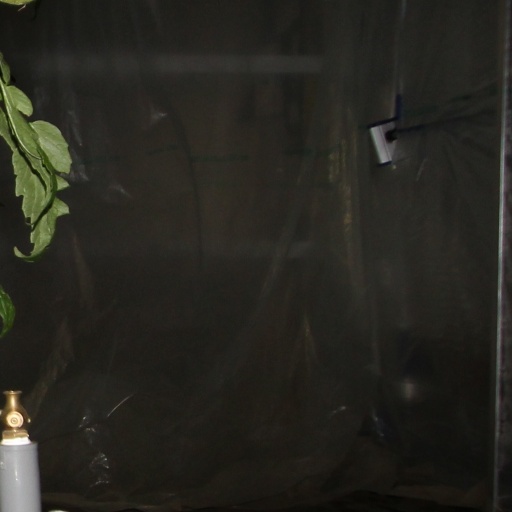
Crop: tomato